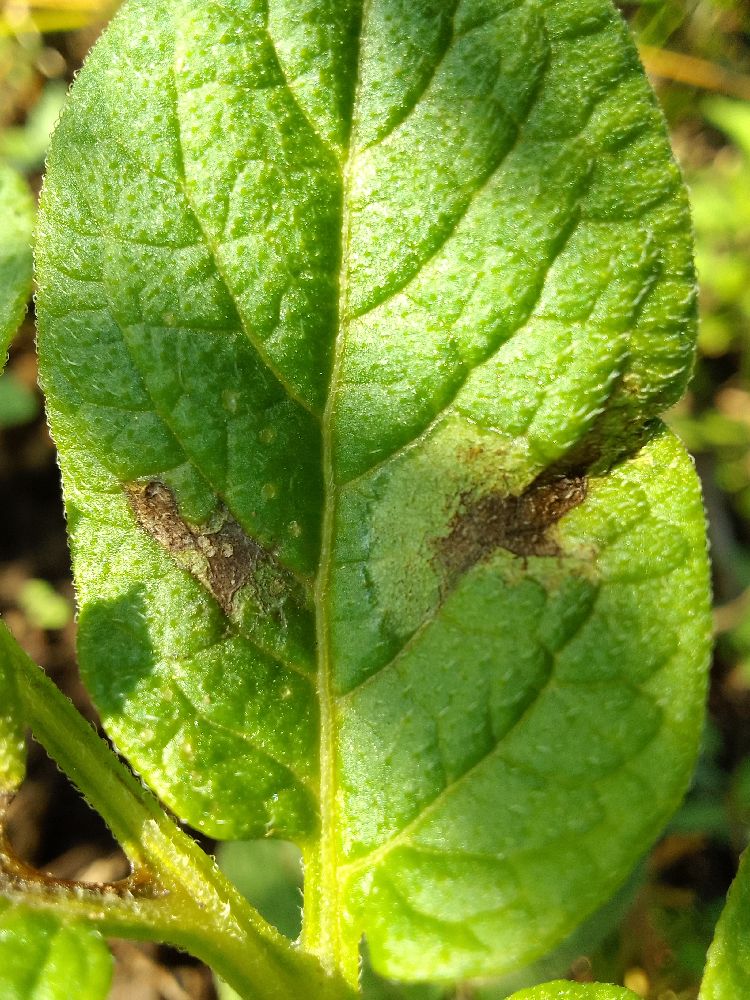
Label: Late blight